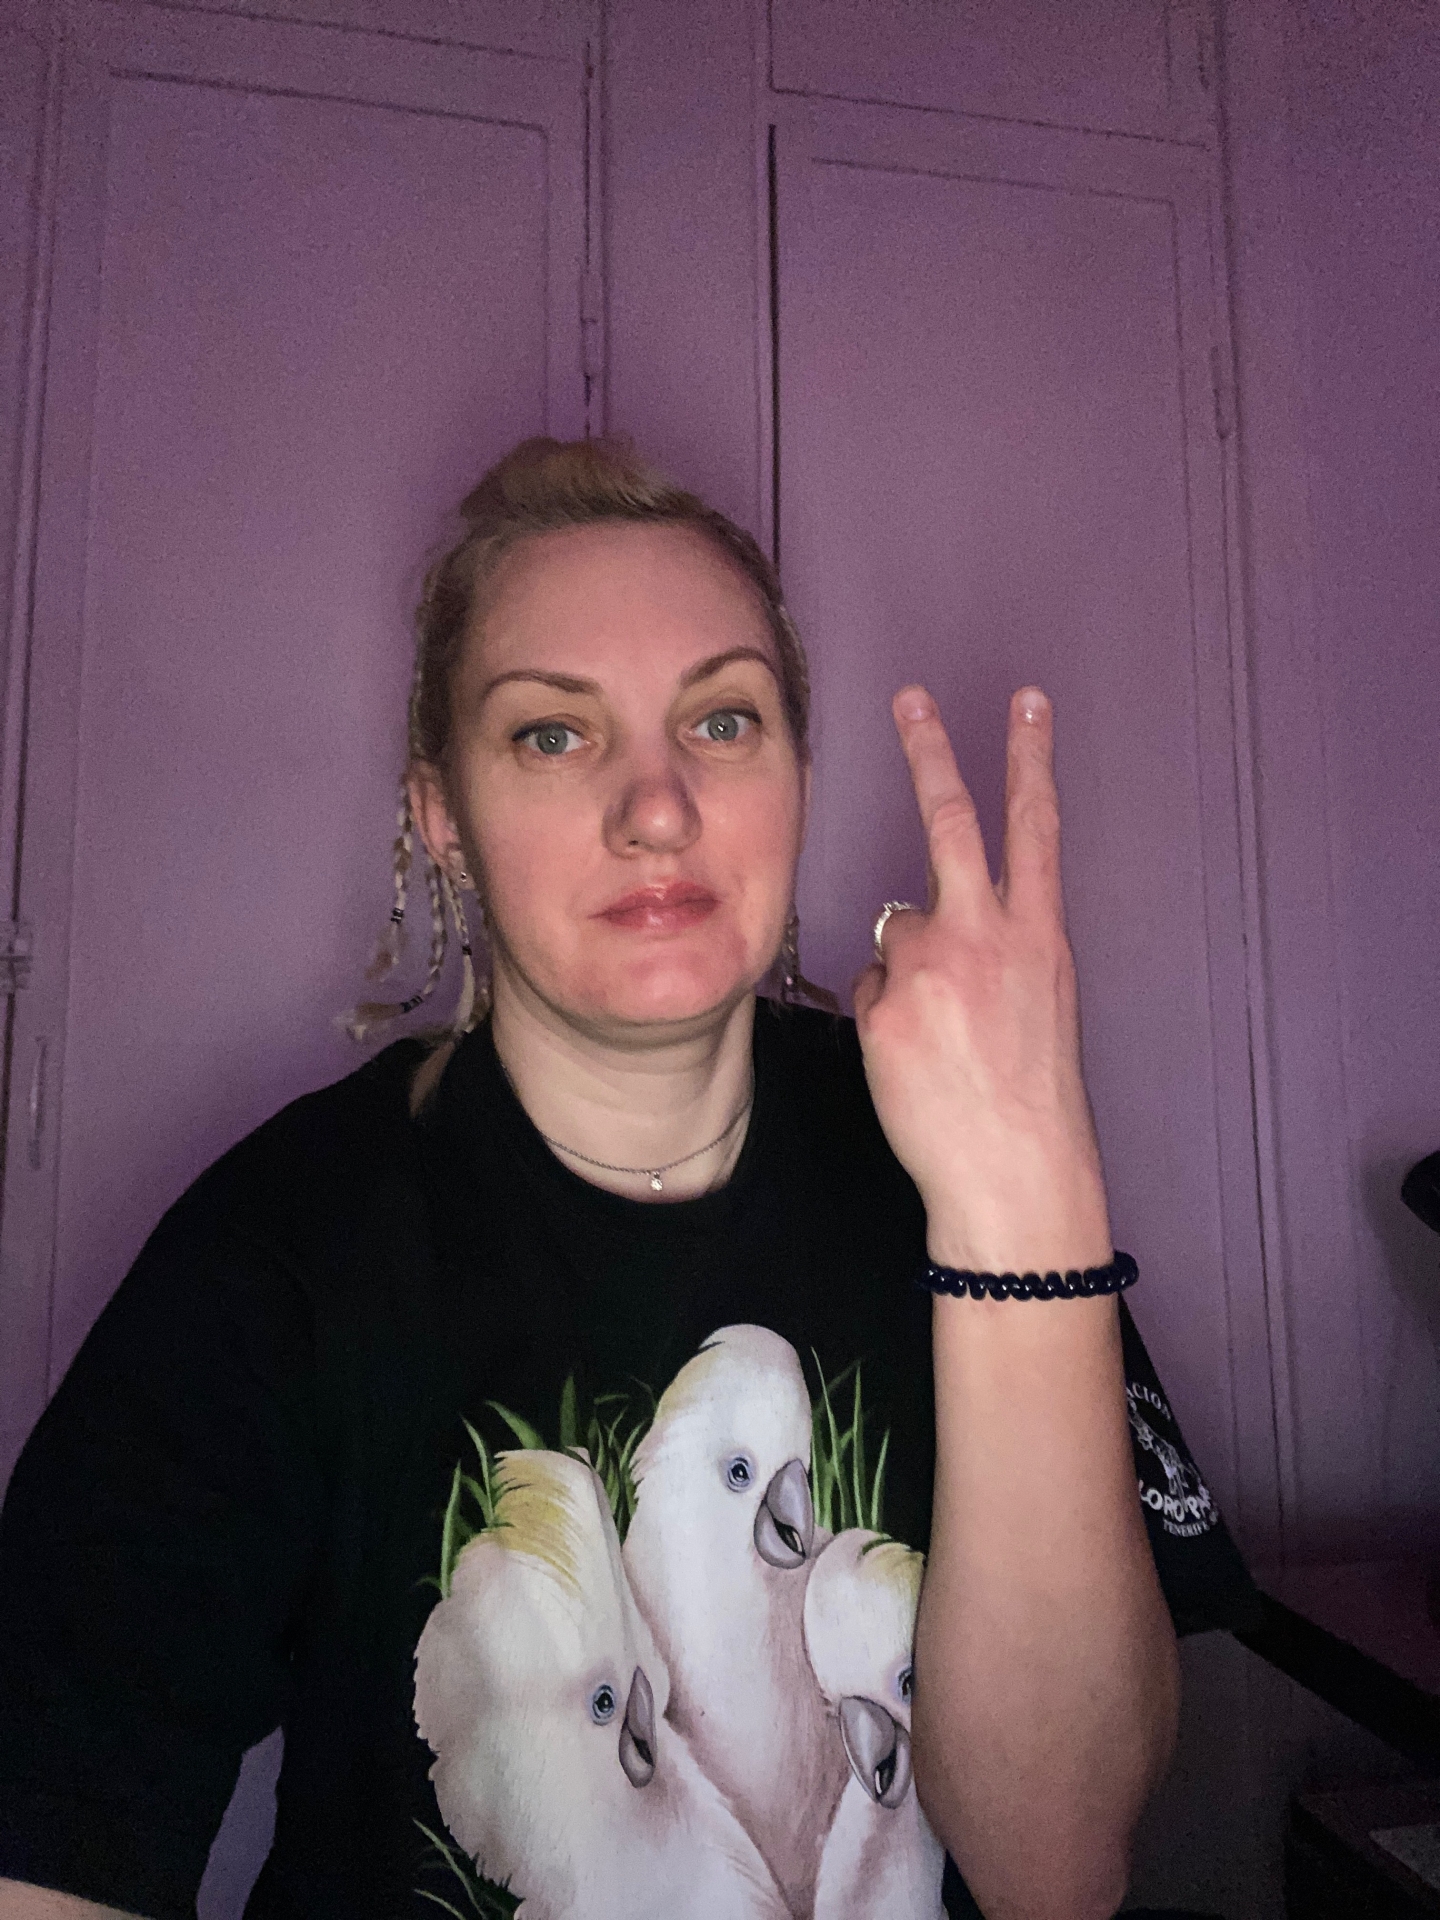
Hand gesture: peace_inverted